1961 Cotton Bowl Classic

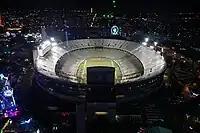
The Cotton Bowl in Dallas, Texas, hosted the Cotton Bowl Classic.

The 1961 Cotton Bowl Classic was the 25th edition of the college football bowl game, played at the Cotton Bowl in Dallas, on Monday, January 2. Part of the 1960–61 bowl game season, it matched two conference champions, the seventh-ranked Arkansas Razorbacks of the Southwest Conference (SWC), and the No. 10 Duke Blue Devils of the Atlantic Coast Conference (ACC). With a late score, underdog Duke won 7–6, in front of 74,000 spectators.